Arthur Steele (SOE agent)

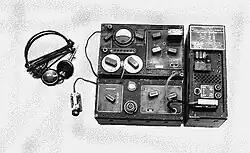

Steele was parachuted into France by No. 161 Squadron RAF on an SOE special duties mission on 19 June 1943, to act as network radio operator for the "MONK" network run by Charles Skepper who worked under the code name "Bernard" in the Marseille district. His code name was "Waiter" or "Laurent" and he was using the cover name Arthur Saulnier and later Arthur Clermont. He was active in the Barjols area where he lodged with the manager of a gasoline station. Steele installed six transmitters in the hills around Barjols and Saint-Martin-de-Pallières in places only accessible to knowledgeable local people. Each day from July 1943 to March 1944 he made contact with London passing and receiving about 400 messages. Steele arrange for a new agent Eliane Plewman to be parachuted in to Jura to join their team on the night of 13–14 August 1943. On several occasions Italian and German intelligence teams tried to locate the source of the radio signals but they had no effective local guides and were unable to reach his location on each attempt. The MONK circuit were able to carry out repeated acts of sabotage with explosives parachuted in from British bombers, (see article on Charles Skepper). In early March 1944 due to local changes he had to leave Barjols to join the group in Marseille.